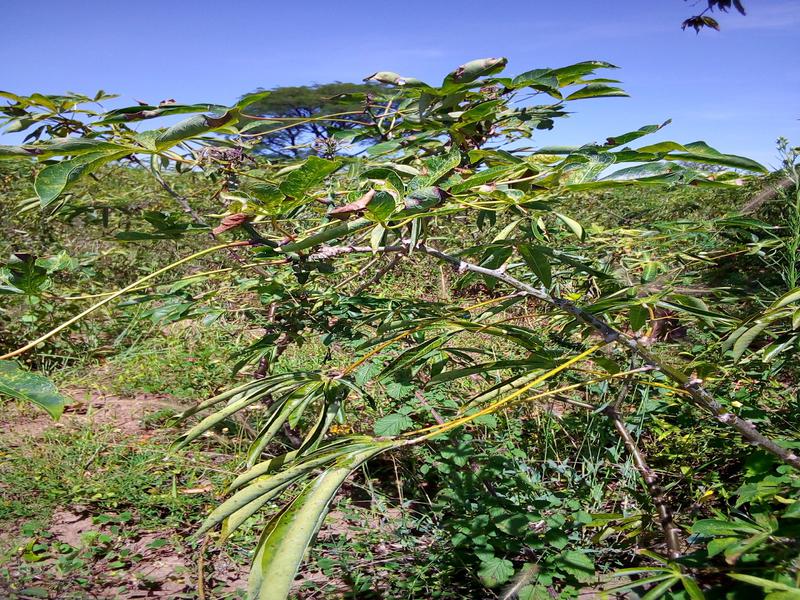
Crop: cassava
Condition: bacterial_blight